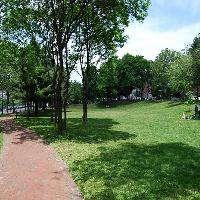
Weather: sun or clear